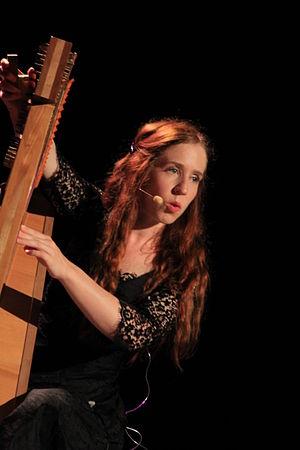
Cécile Corbel en concert lors du festival interceltique de Lorient 2014.
Cécile Corbel, née le 28 mars 1980 à Pont-Croix, est une harpiste, auteure-compositrice-interprète et chanteuse française d'expression bretonne et japonaise. Avec sa harpe celtique, elle a commencé par interpréter le répertoire traditionnel celtique, avant de composer ses propres mélodies. Ses influences sont multiples, en passant du folk aux musiques du monde, de la musique classique à la musique contemporaine.